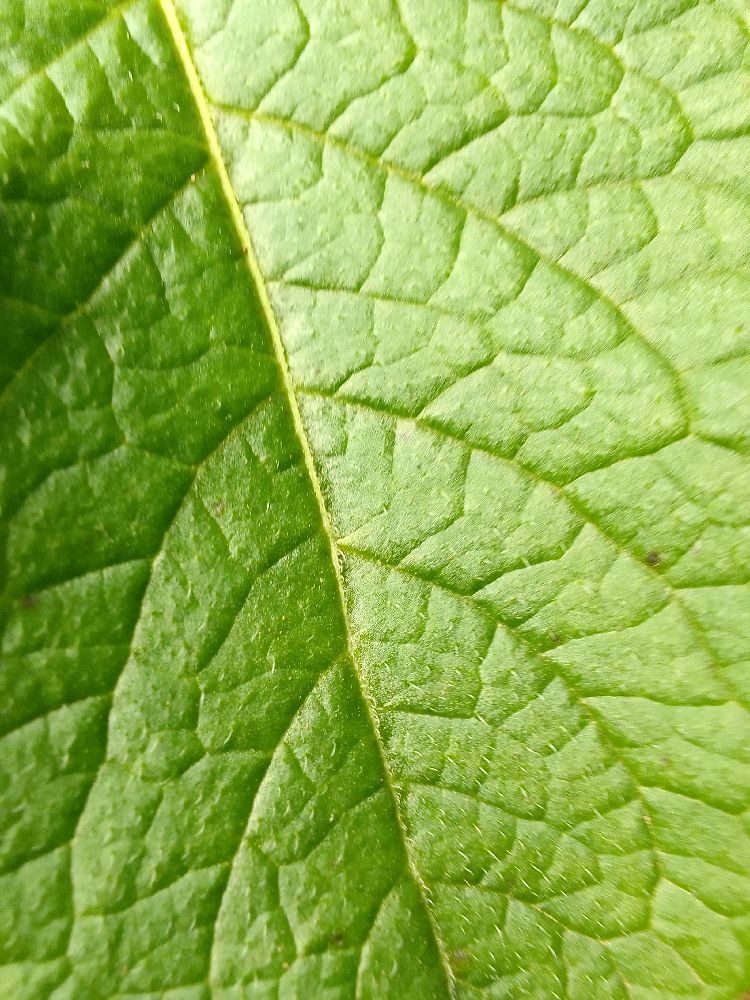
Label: Healthy